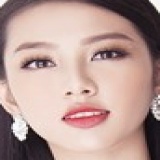
hoa hậu Nguyễn Thúc Thùy Tiên